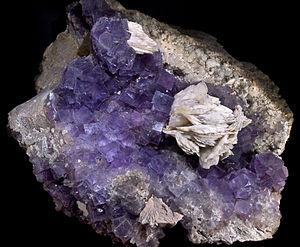
Fluorite et baryte Localité
La fluorine est une espèce minérale composée de fluorure de calcium, de formule idéale CaF₂ mais comportant des traces de Y, Ce, Si, Al, Fe, Mg, Eu, Sm, O, Cl et composés organiques. Les différents ions en traces sont à l'origine des multiples couleurs et zonations colorées rencontrées pour ce minéral.